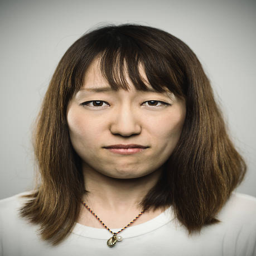
portrait of a young japanese woman